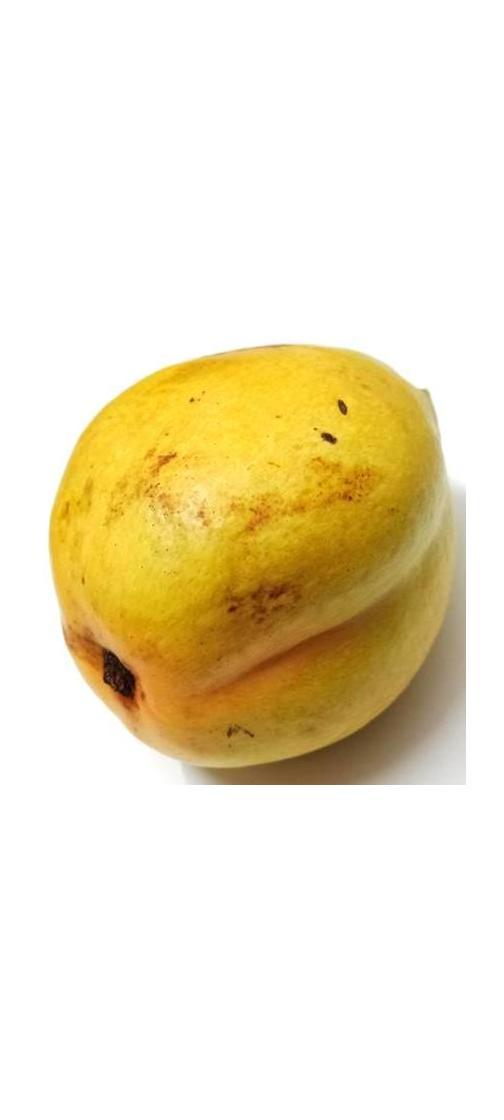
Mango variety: Bari-11